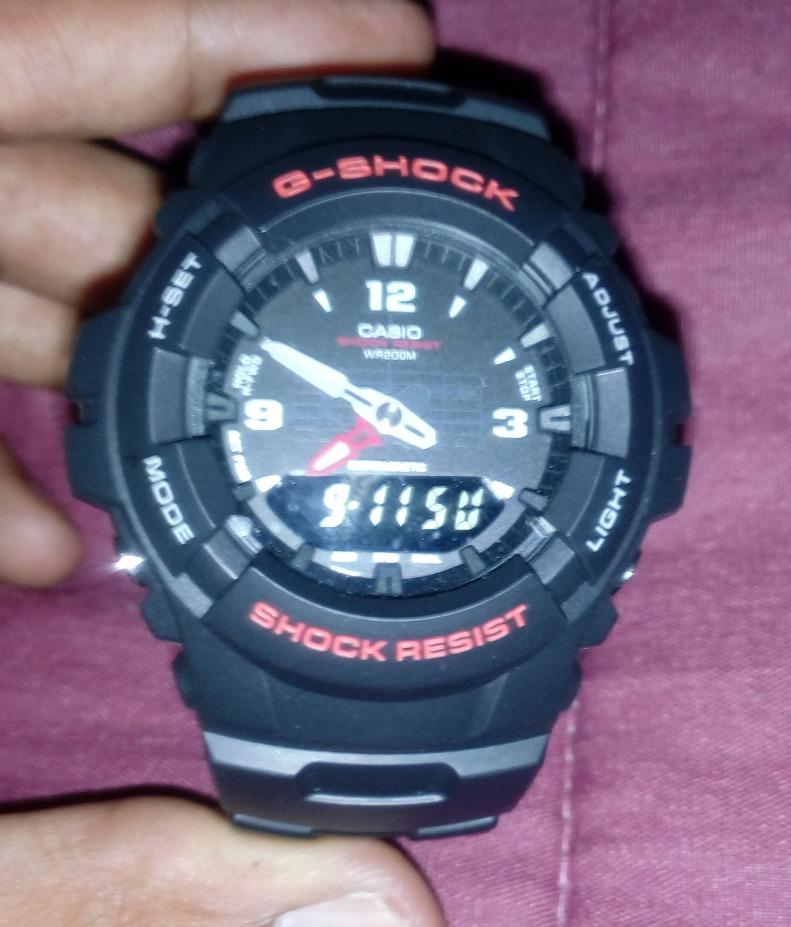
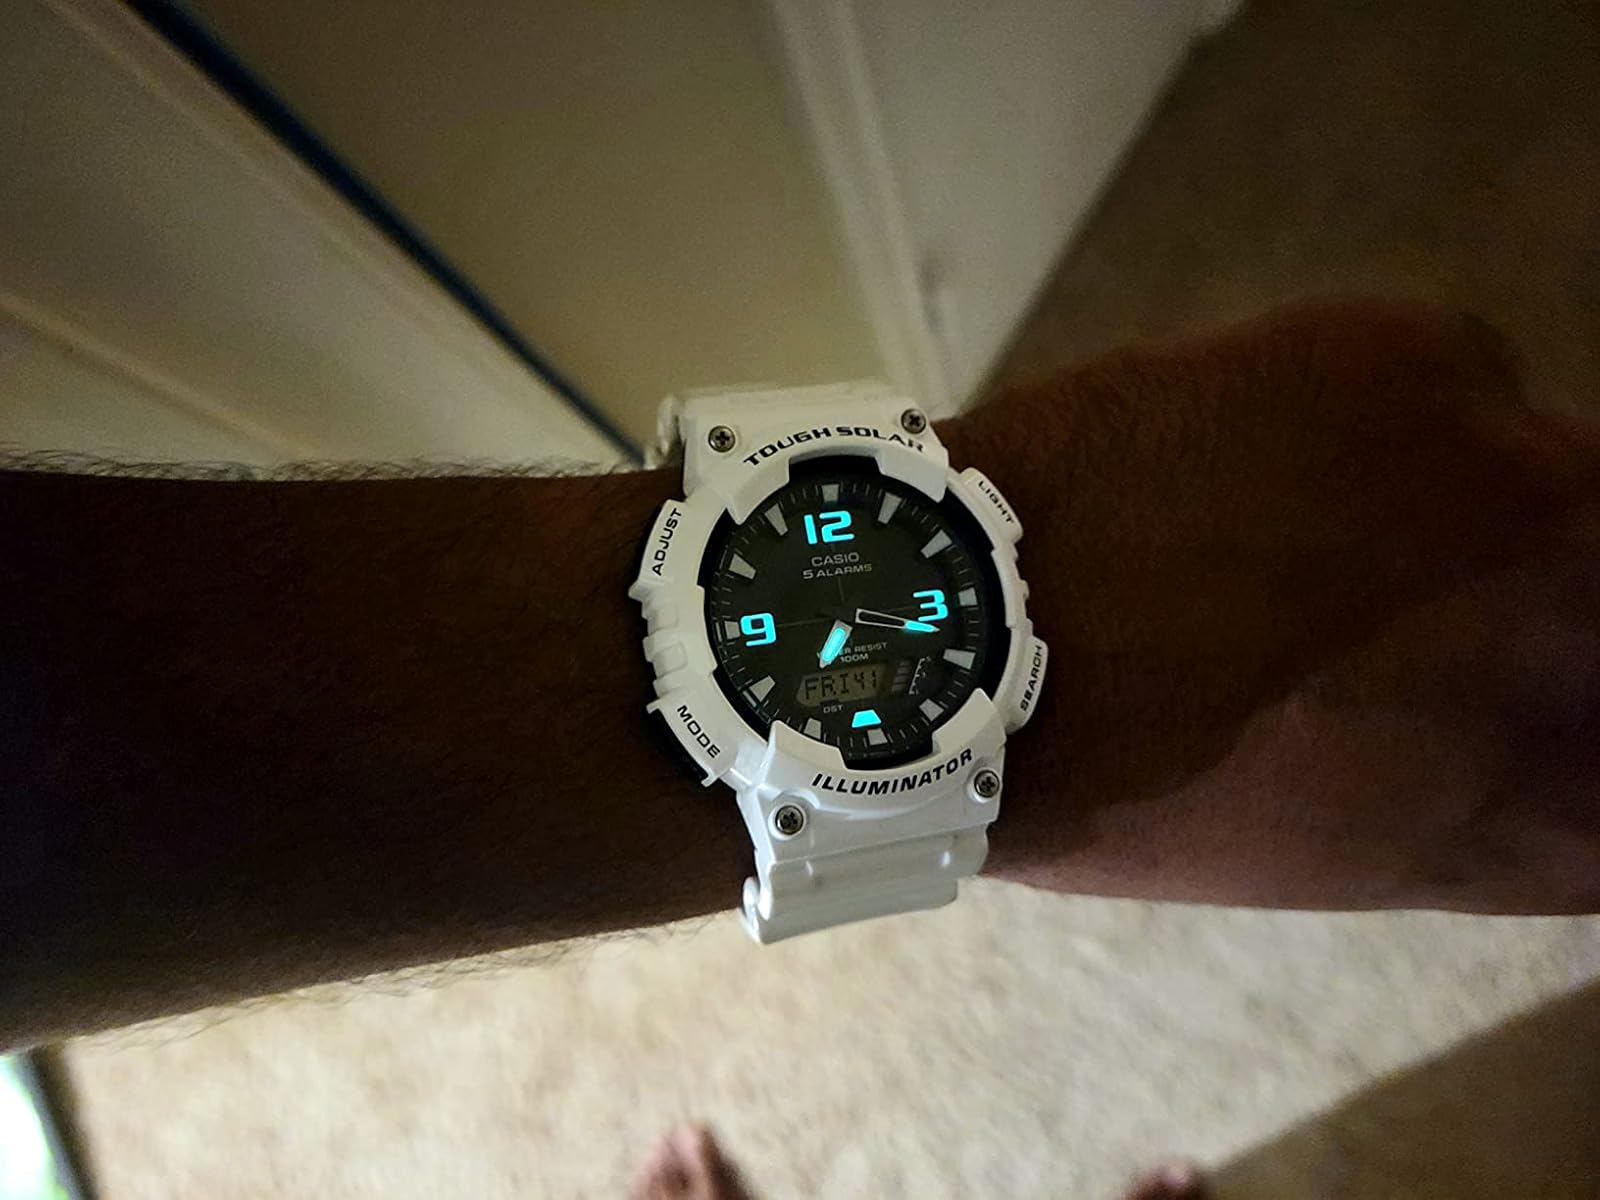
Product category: accessories_watch
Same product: no